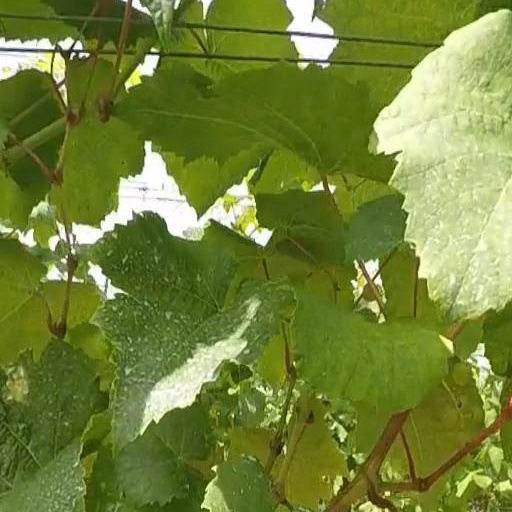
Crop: grape